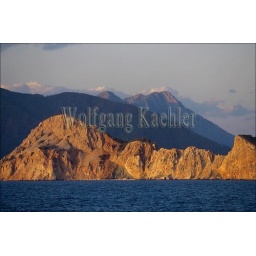
Turkey, coast near antalya taurus mountains